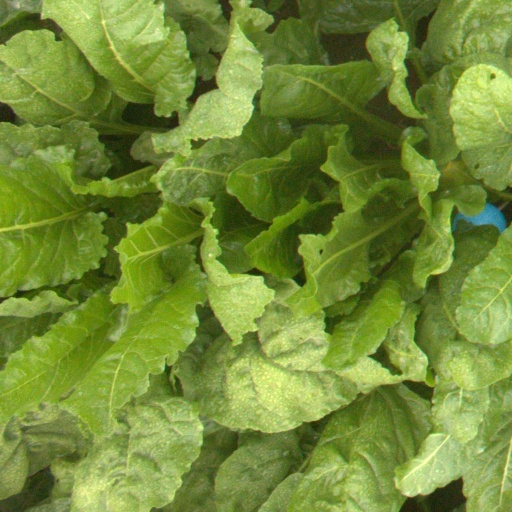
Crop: sugar beet